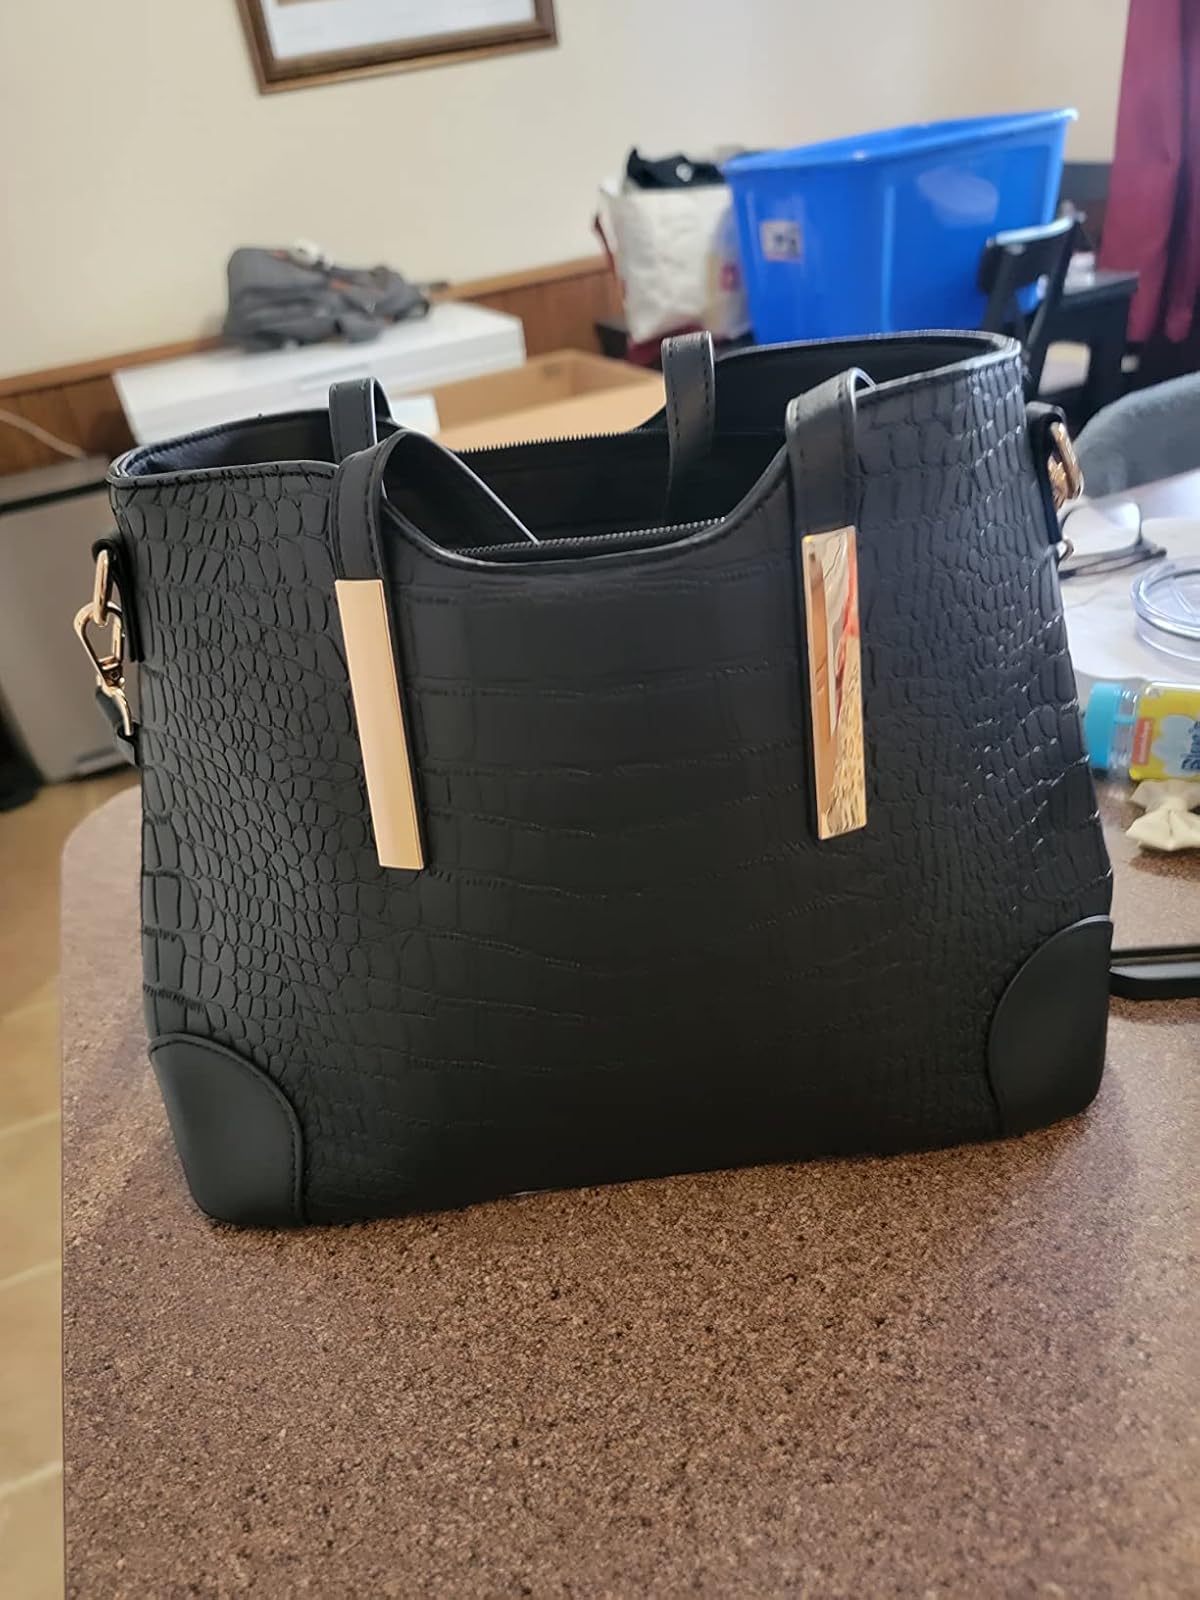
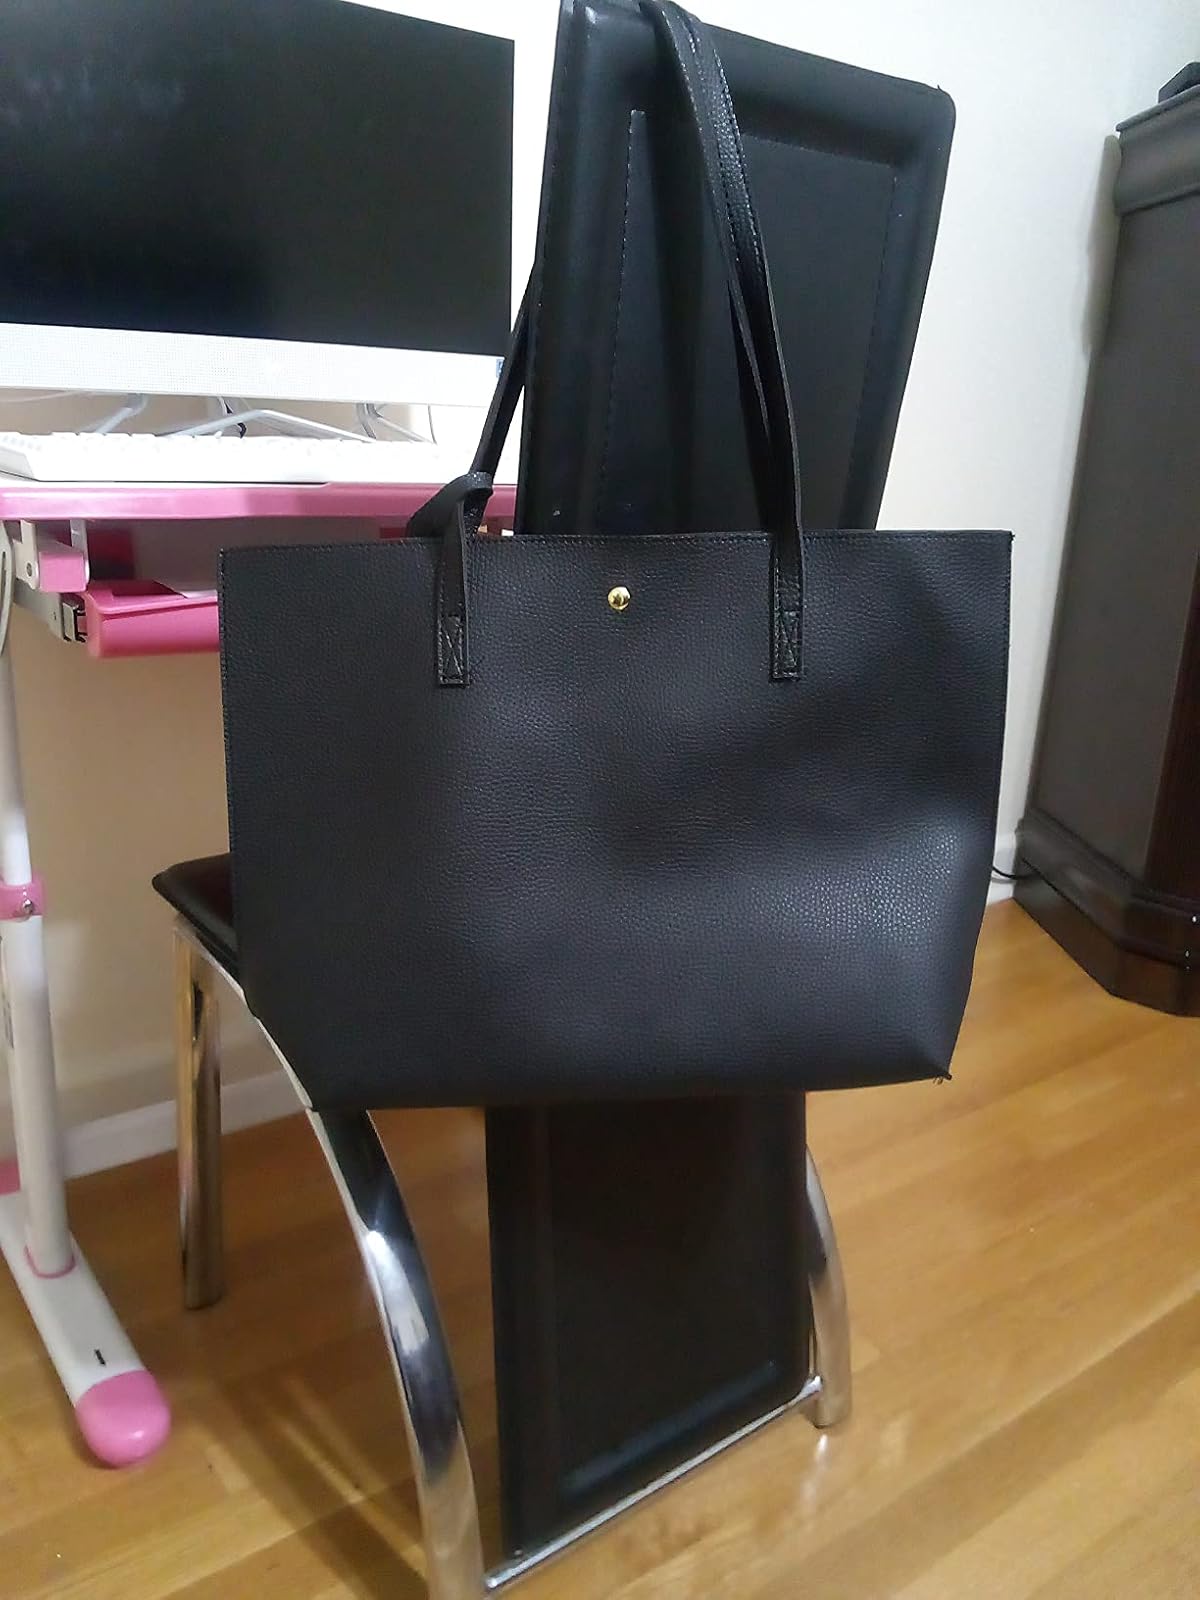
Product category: accessories_handbag
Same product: no